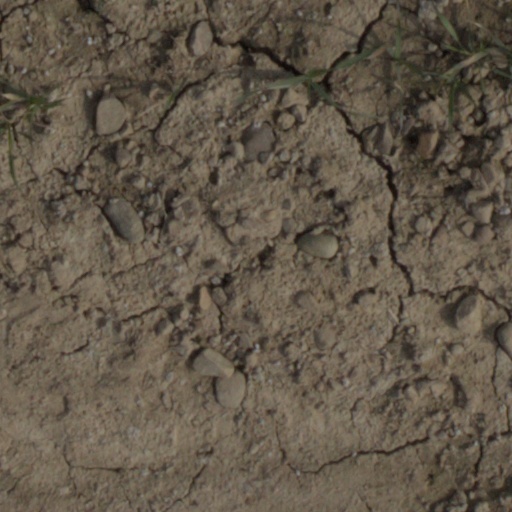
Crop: wheat